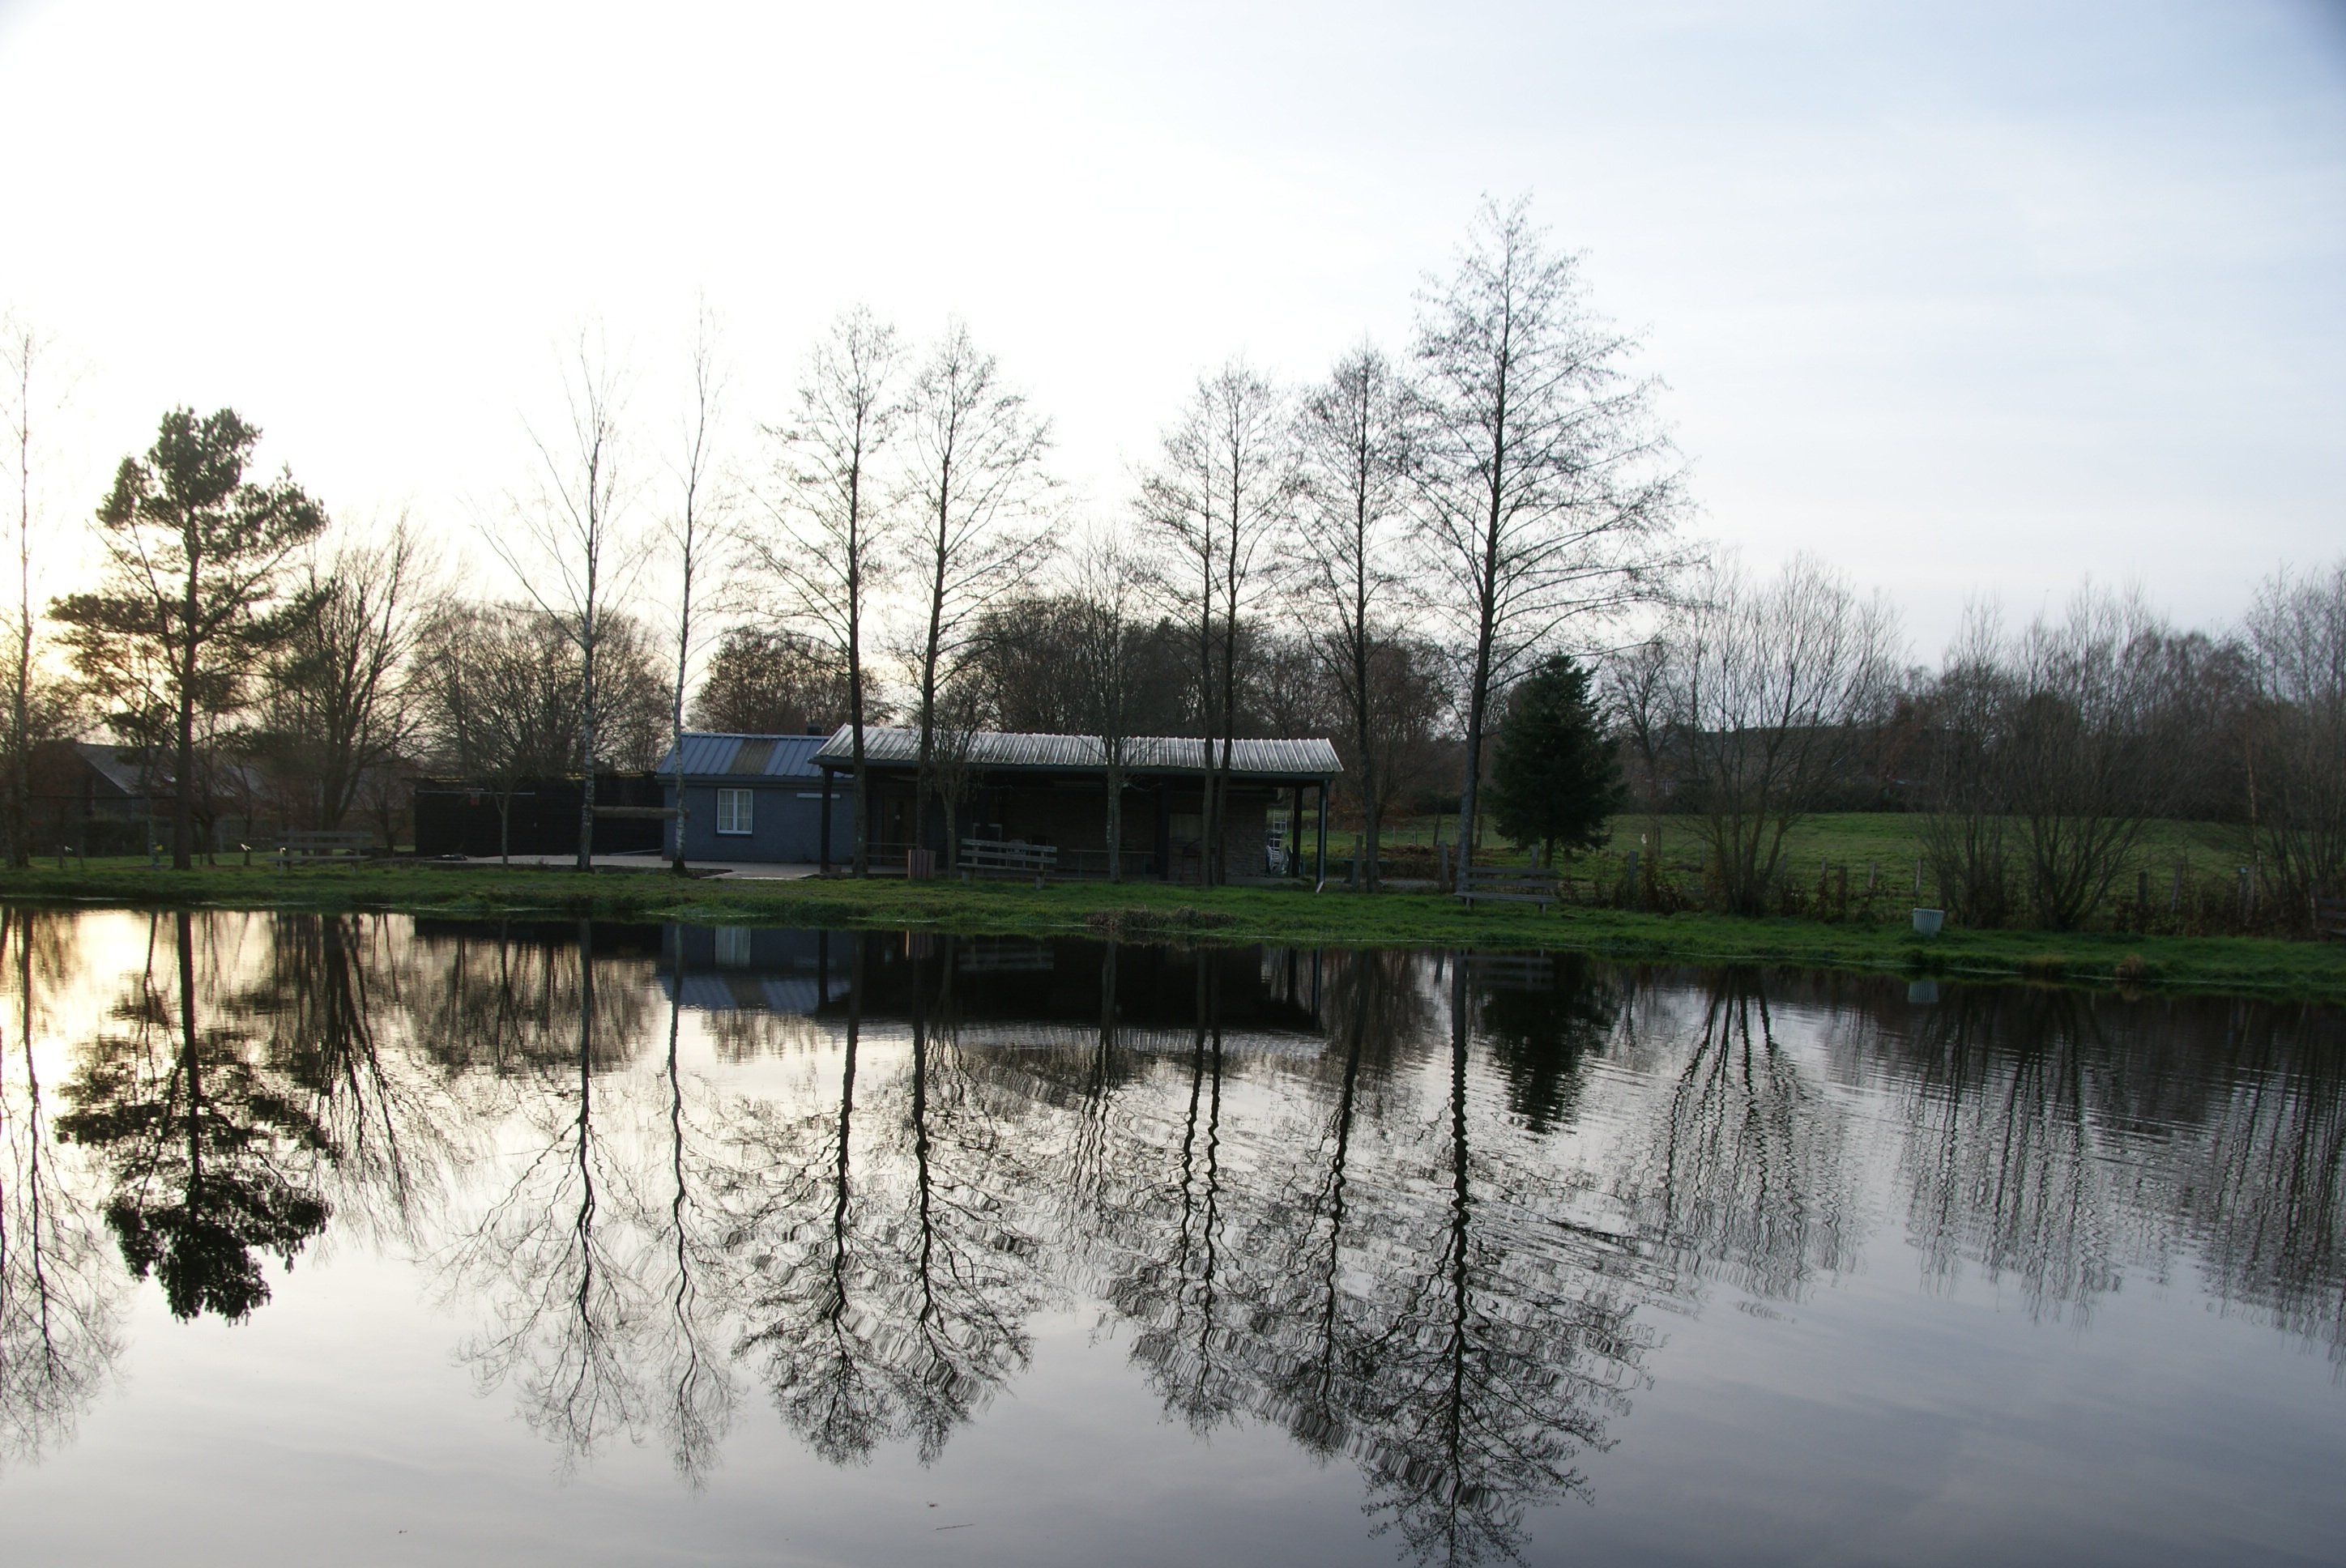
tree, water, lake, pond, reflection, reservoir, waterway, wetland, reflecting pool, fish pond, bayou